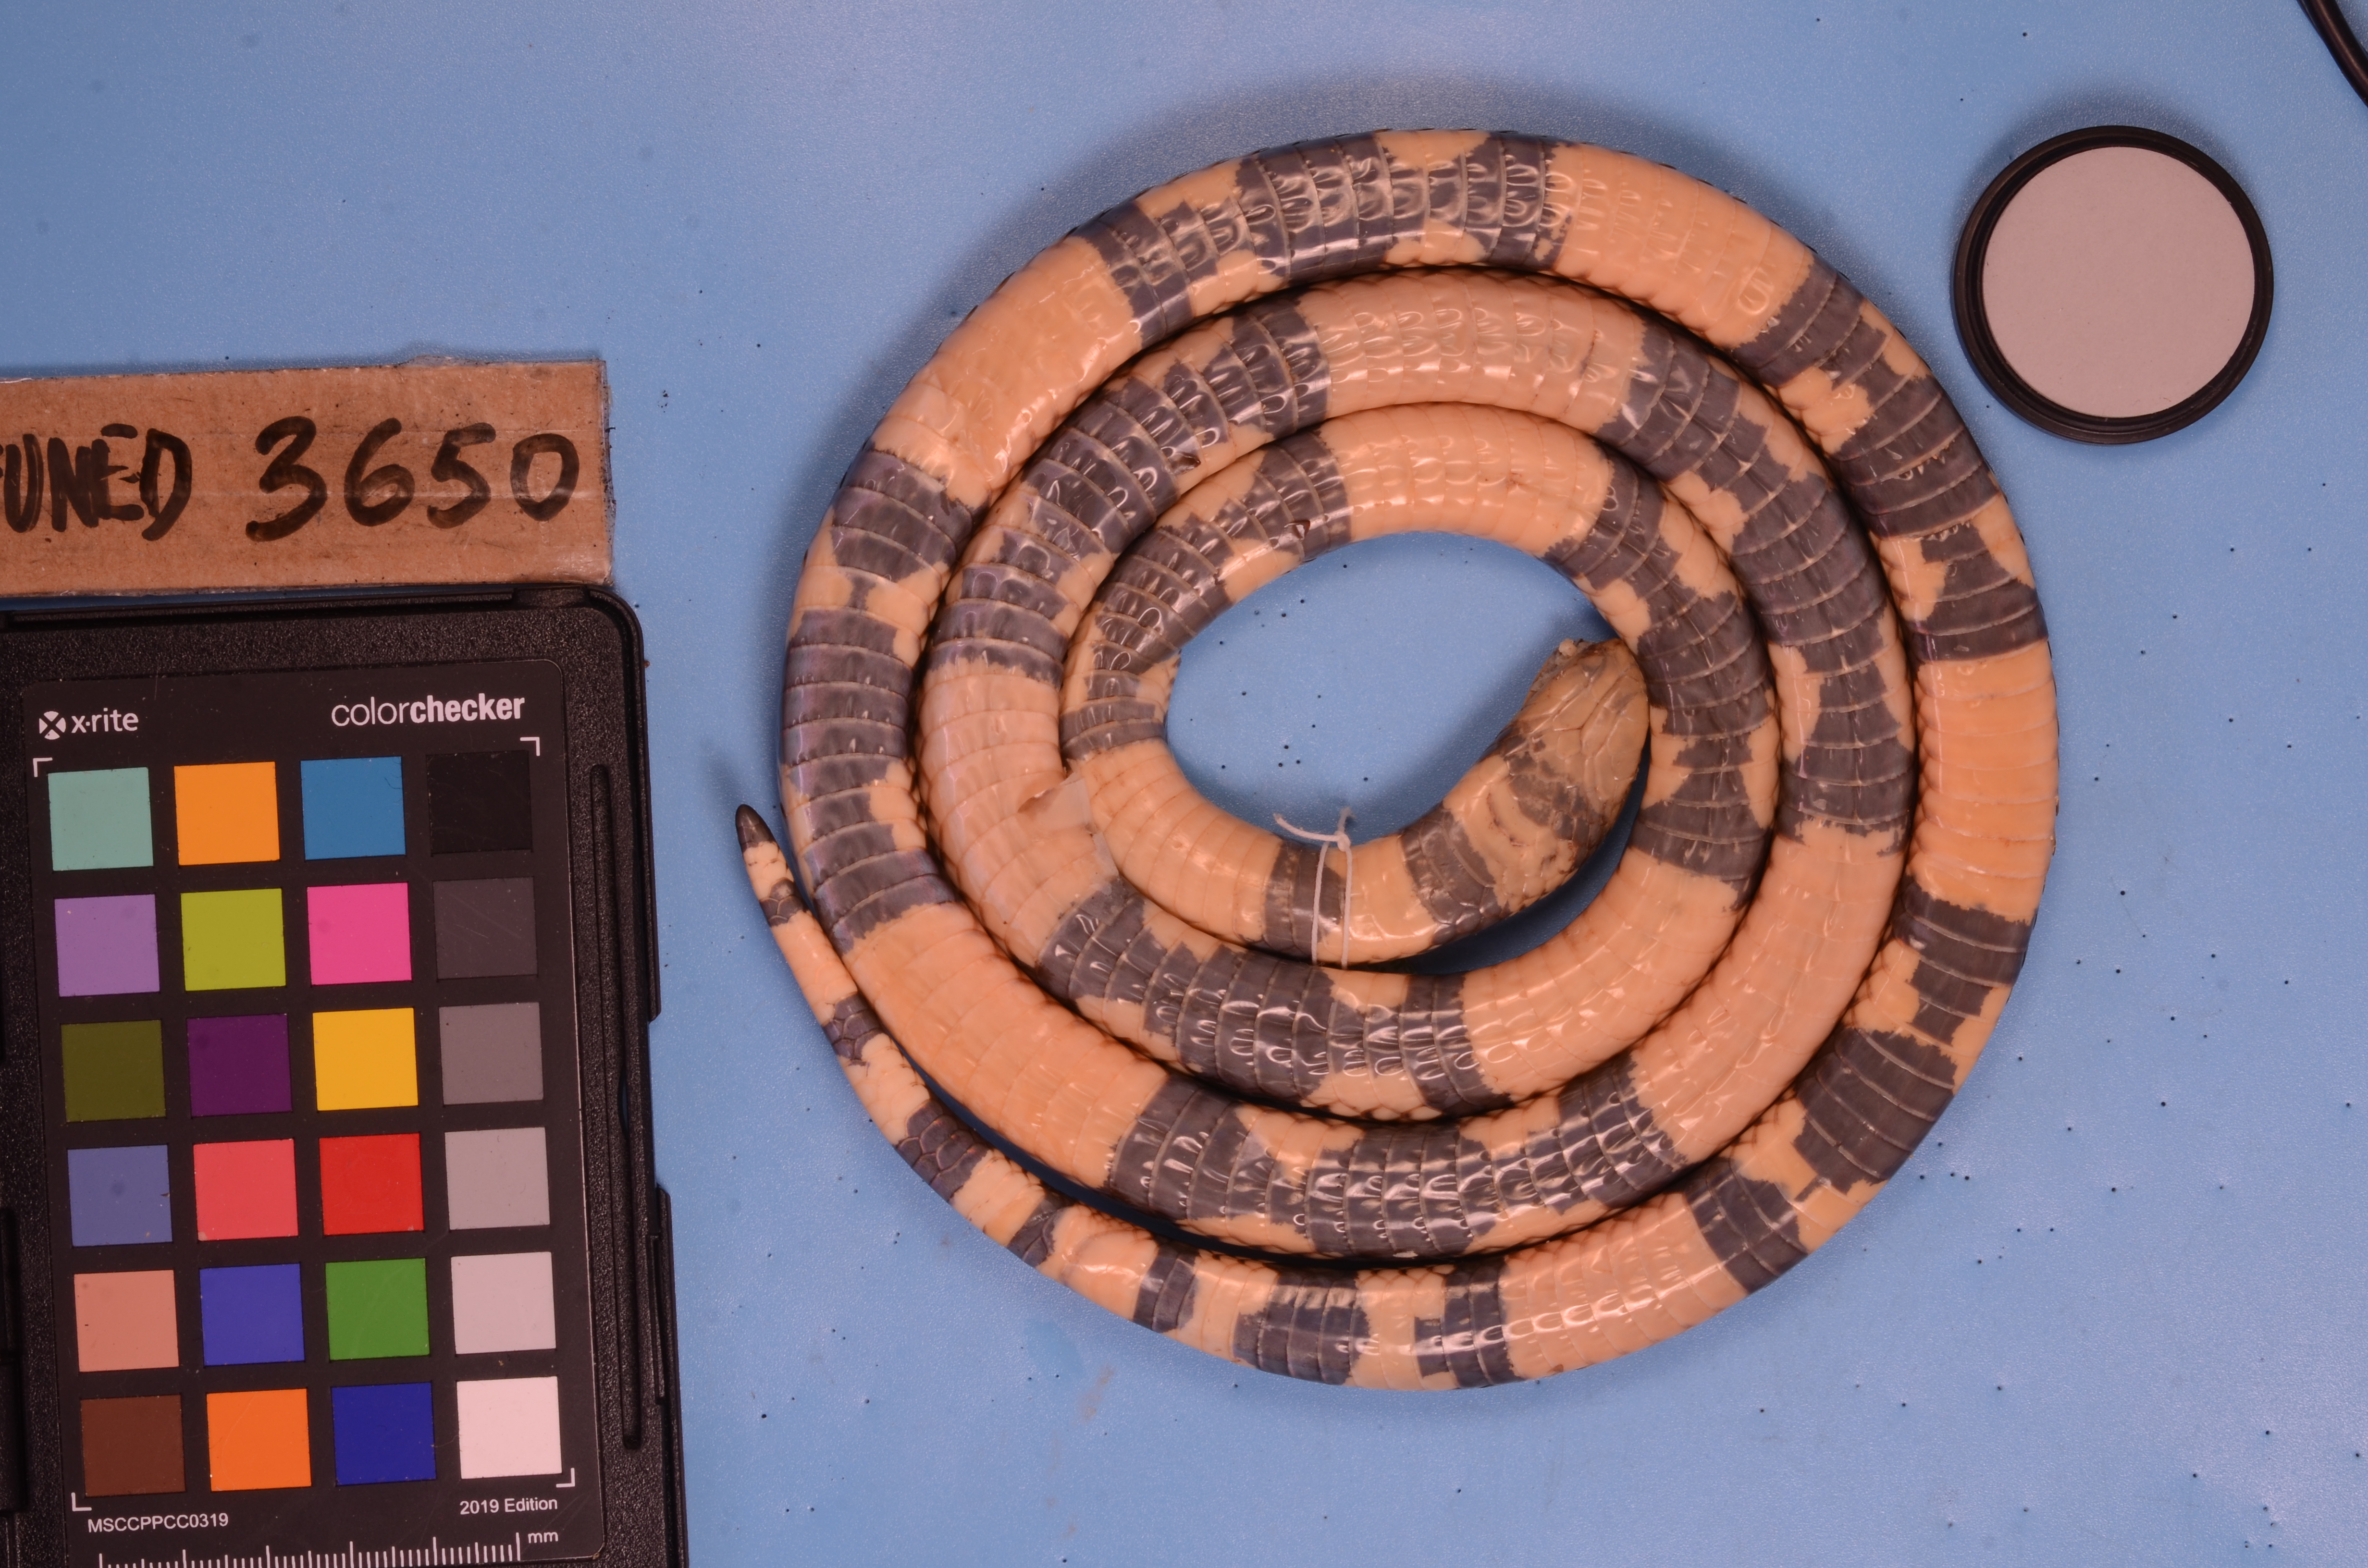
Species: Micrurus frontalis
View: ventral
Mimicry status: model